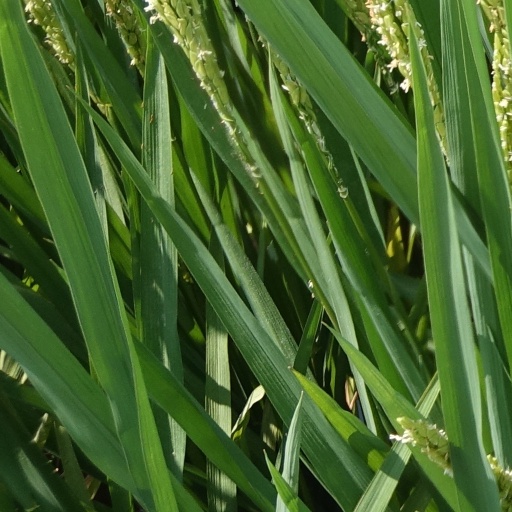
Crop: rice